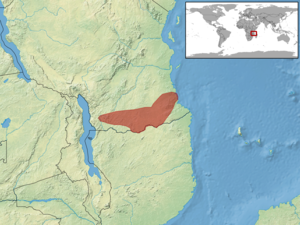
Loveridgea ionidesii est une espèce d'amphisbènes de la famille des Amphisbaenidae.